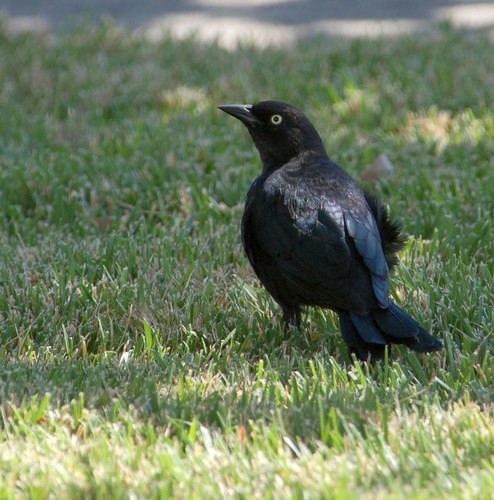
this bird is completely black with yellow eyes.
this bird is black in color with green eyes and a black beak and black feet and tarsus and black wings.
this bird is black with big eyes and has a long, pointy beak.
this bird is all black with a large slightly curved beak and bright white eyes.
a small bird with long, black pointed bill, with white eyering and black body breast and feet.
an all black bird with yellow eyes.
a small bird with a black bill and greenish black secondaries.
this bird has wings that are black and has a thick bill
this bird of medium size is completely black from crown to foot.
a short black bird with short bill
Species: Brewer Blackbird